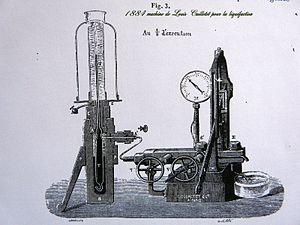
Composée d'une pompe hydraulique de 0-300 bars, d'une cuve à mercure, d'un tube de liquéfaction avec son système de refroidissement et d'un manomètre
Louis Cailletet est un chimiste et physicien français. Il a été le premier à liquéfier le dioxygène le 2 décembre 1877.